Dawn of Man

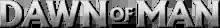

Dawn of Man is a survival and city-building video game which was developed by Madruga Works. The closed beta started the week of October 17, 2018 and the game was released on March 1, 2019.